Angélique de Froissy

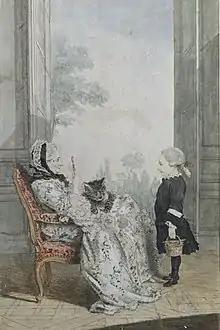
The "comtesse de Ségur" with her grandson Joseph-Alexandre, watercolor by Louis Carrogis Carmontelle, 1763.

Philippe Angélique de Froissy (16 November 1700 – 15 October 1785 in Paris) was an illegitimate daughter of Philippe II, Duke of Orléans, the nephew and son-in-law of Louis XIV of France. She was "comtesse de Ségur" by marriage, and a courtier of Louis XV, her cousin.